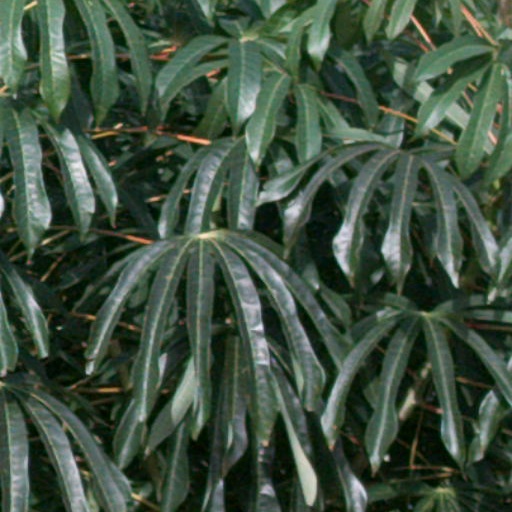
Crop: cassava